Araz Abdullayev

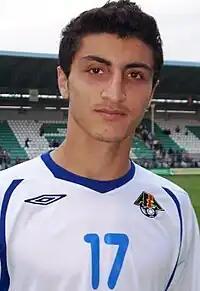
Abdullayev with Azerbaijan U21 in 2009

After a string of impressive performances at club level, Abdullayev was called up to Azerbaijan squad for the 2010 World Cup qualification match against Finland scheduled for 11 October 2008, which made him the youngest ever Azerbaijan international, making his debut at 16 years 4 months.